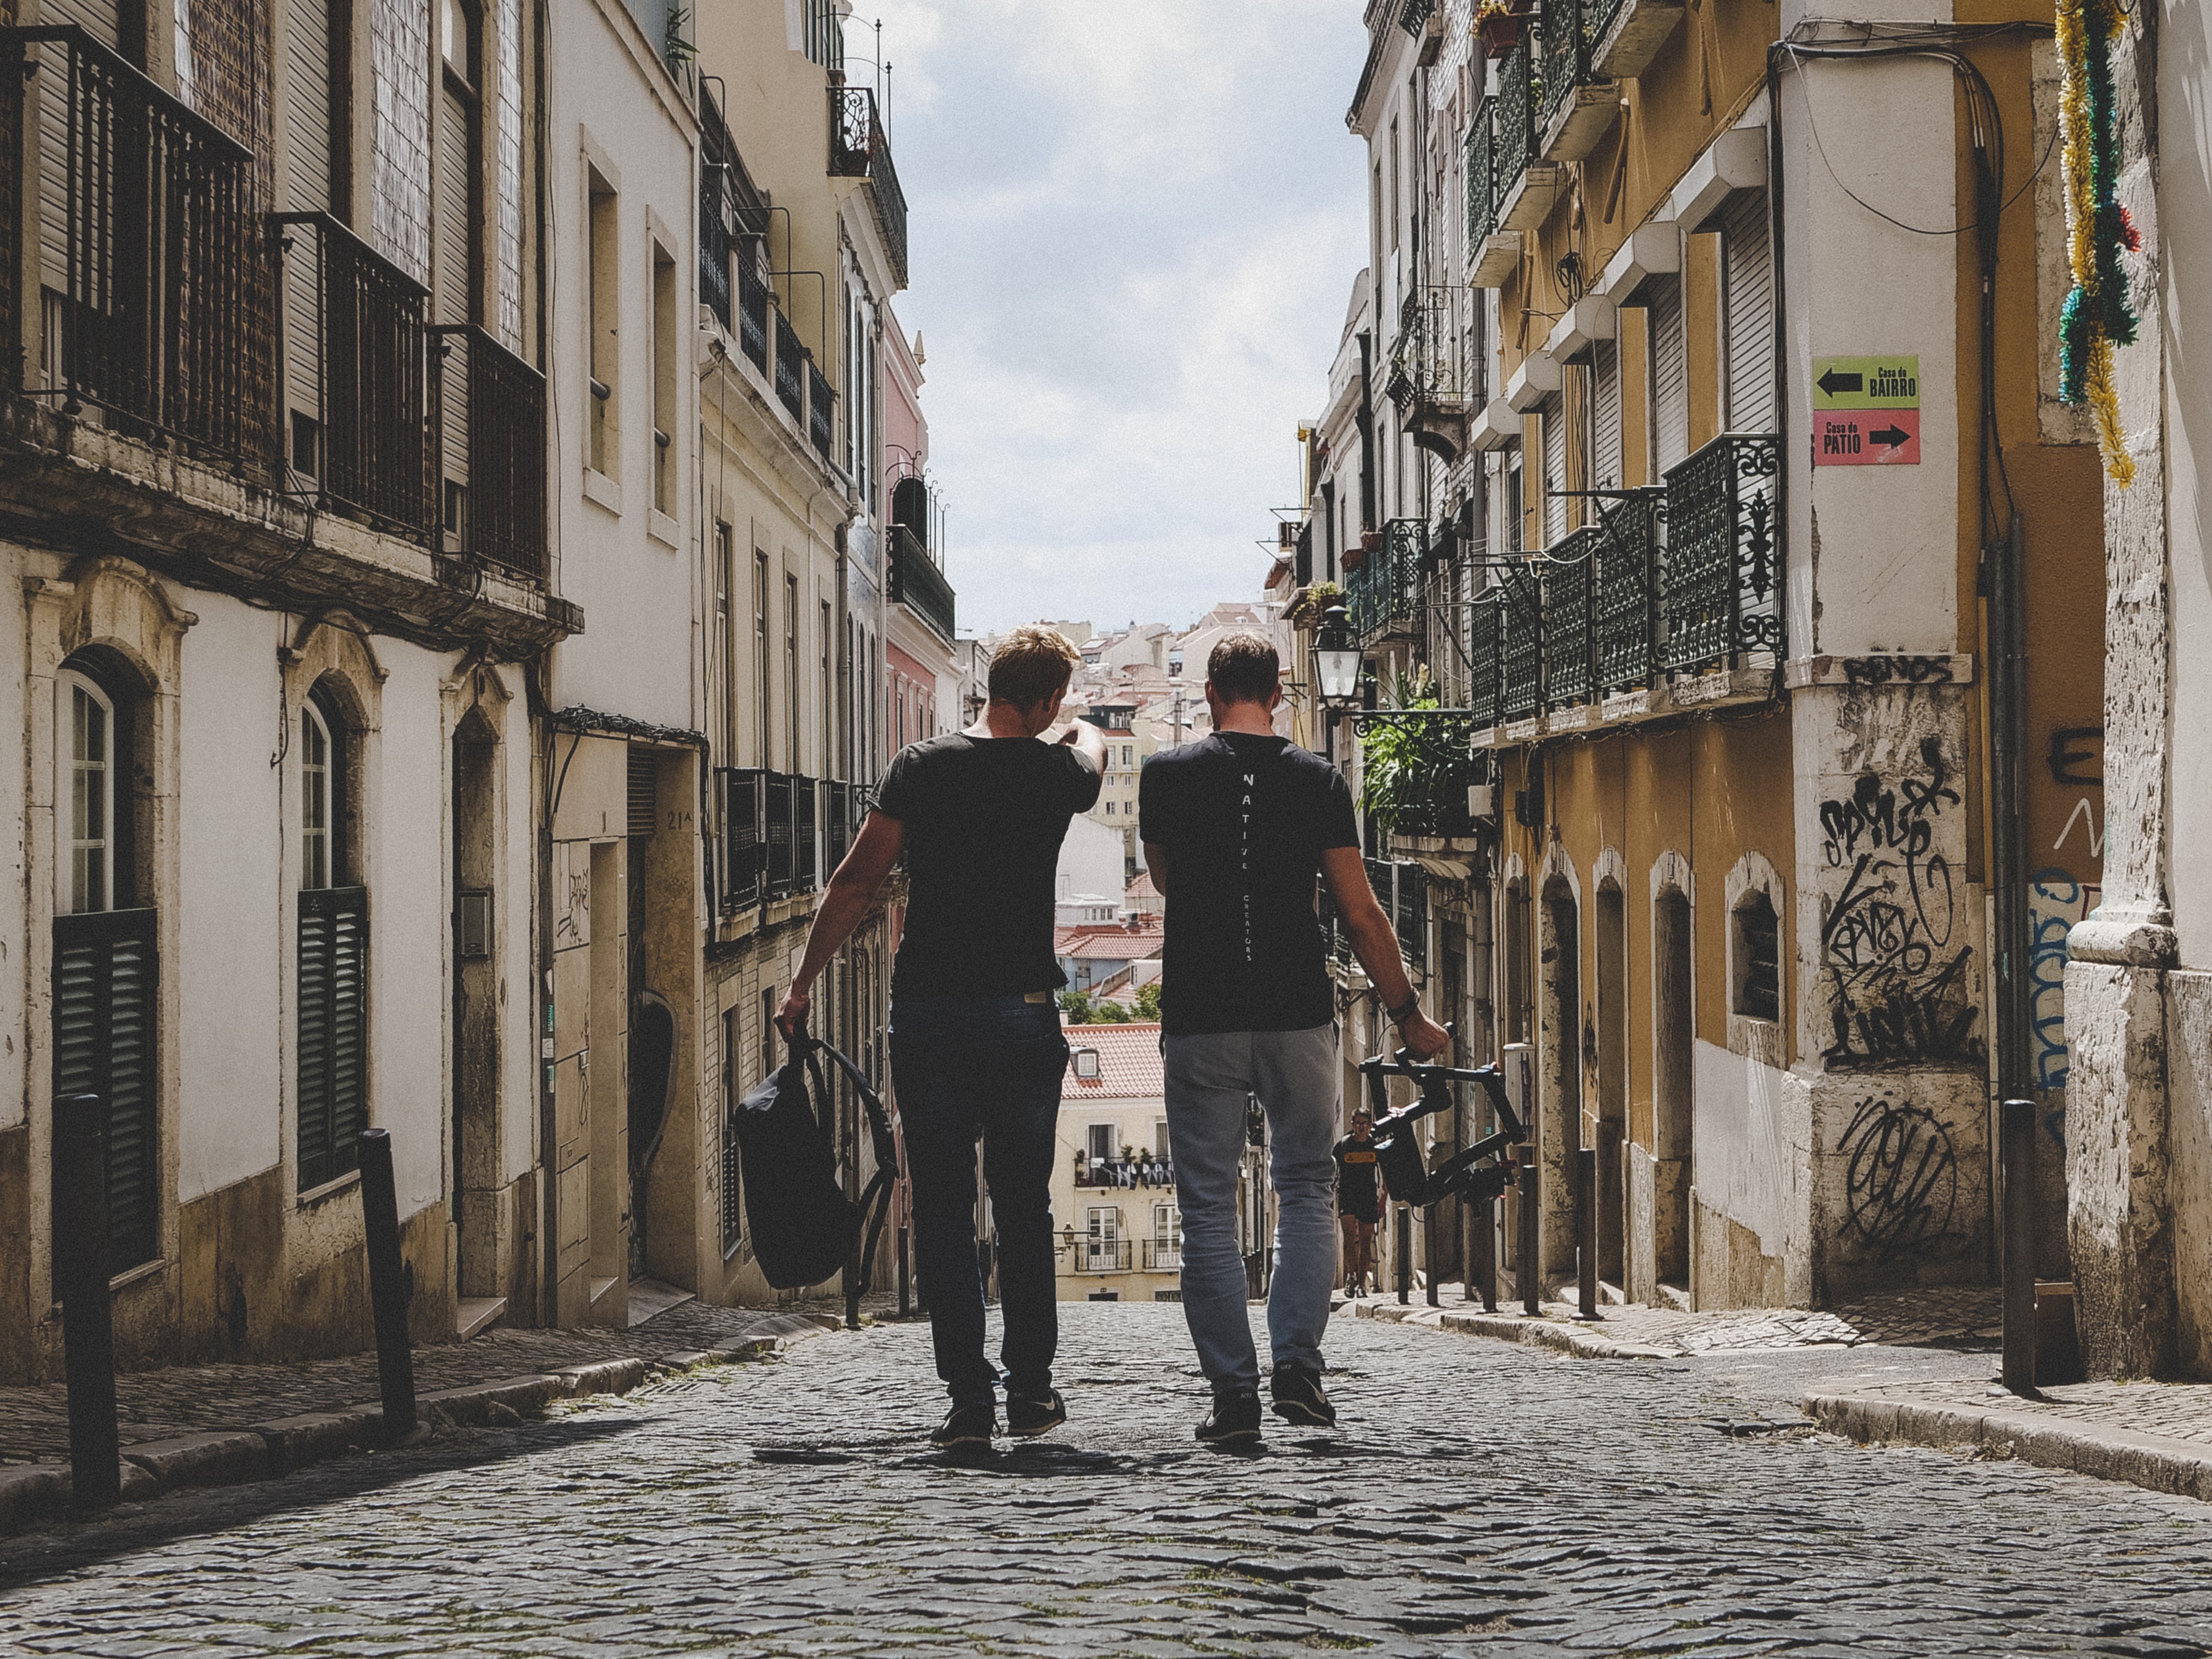
street, cobblestone, town, road, alley, neighbourhood, infrastructure, standing, flooring, urban area, human, architecture, pedestrian, building, tourism, city, vacation, photography, nonbuilding structure, travel, road surface, walking